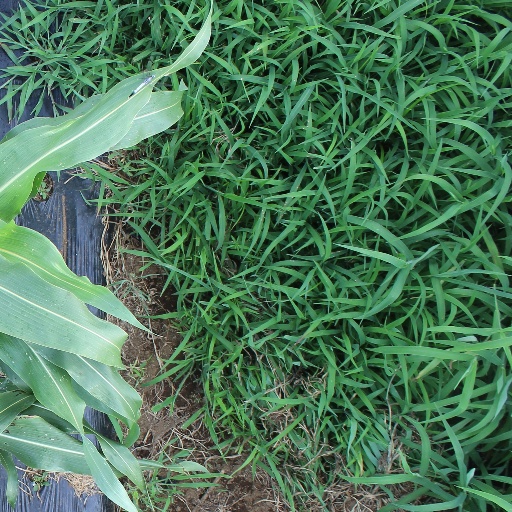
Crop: sorghum